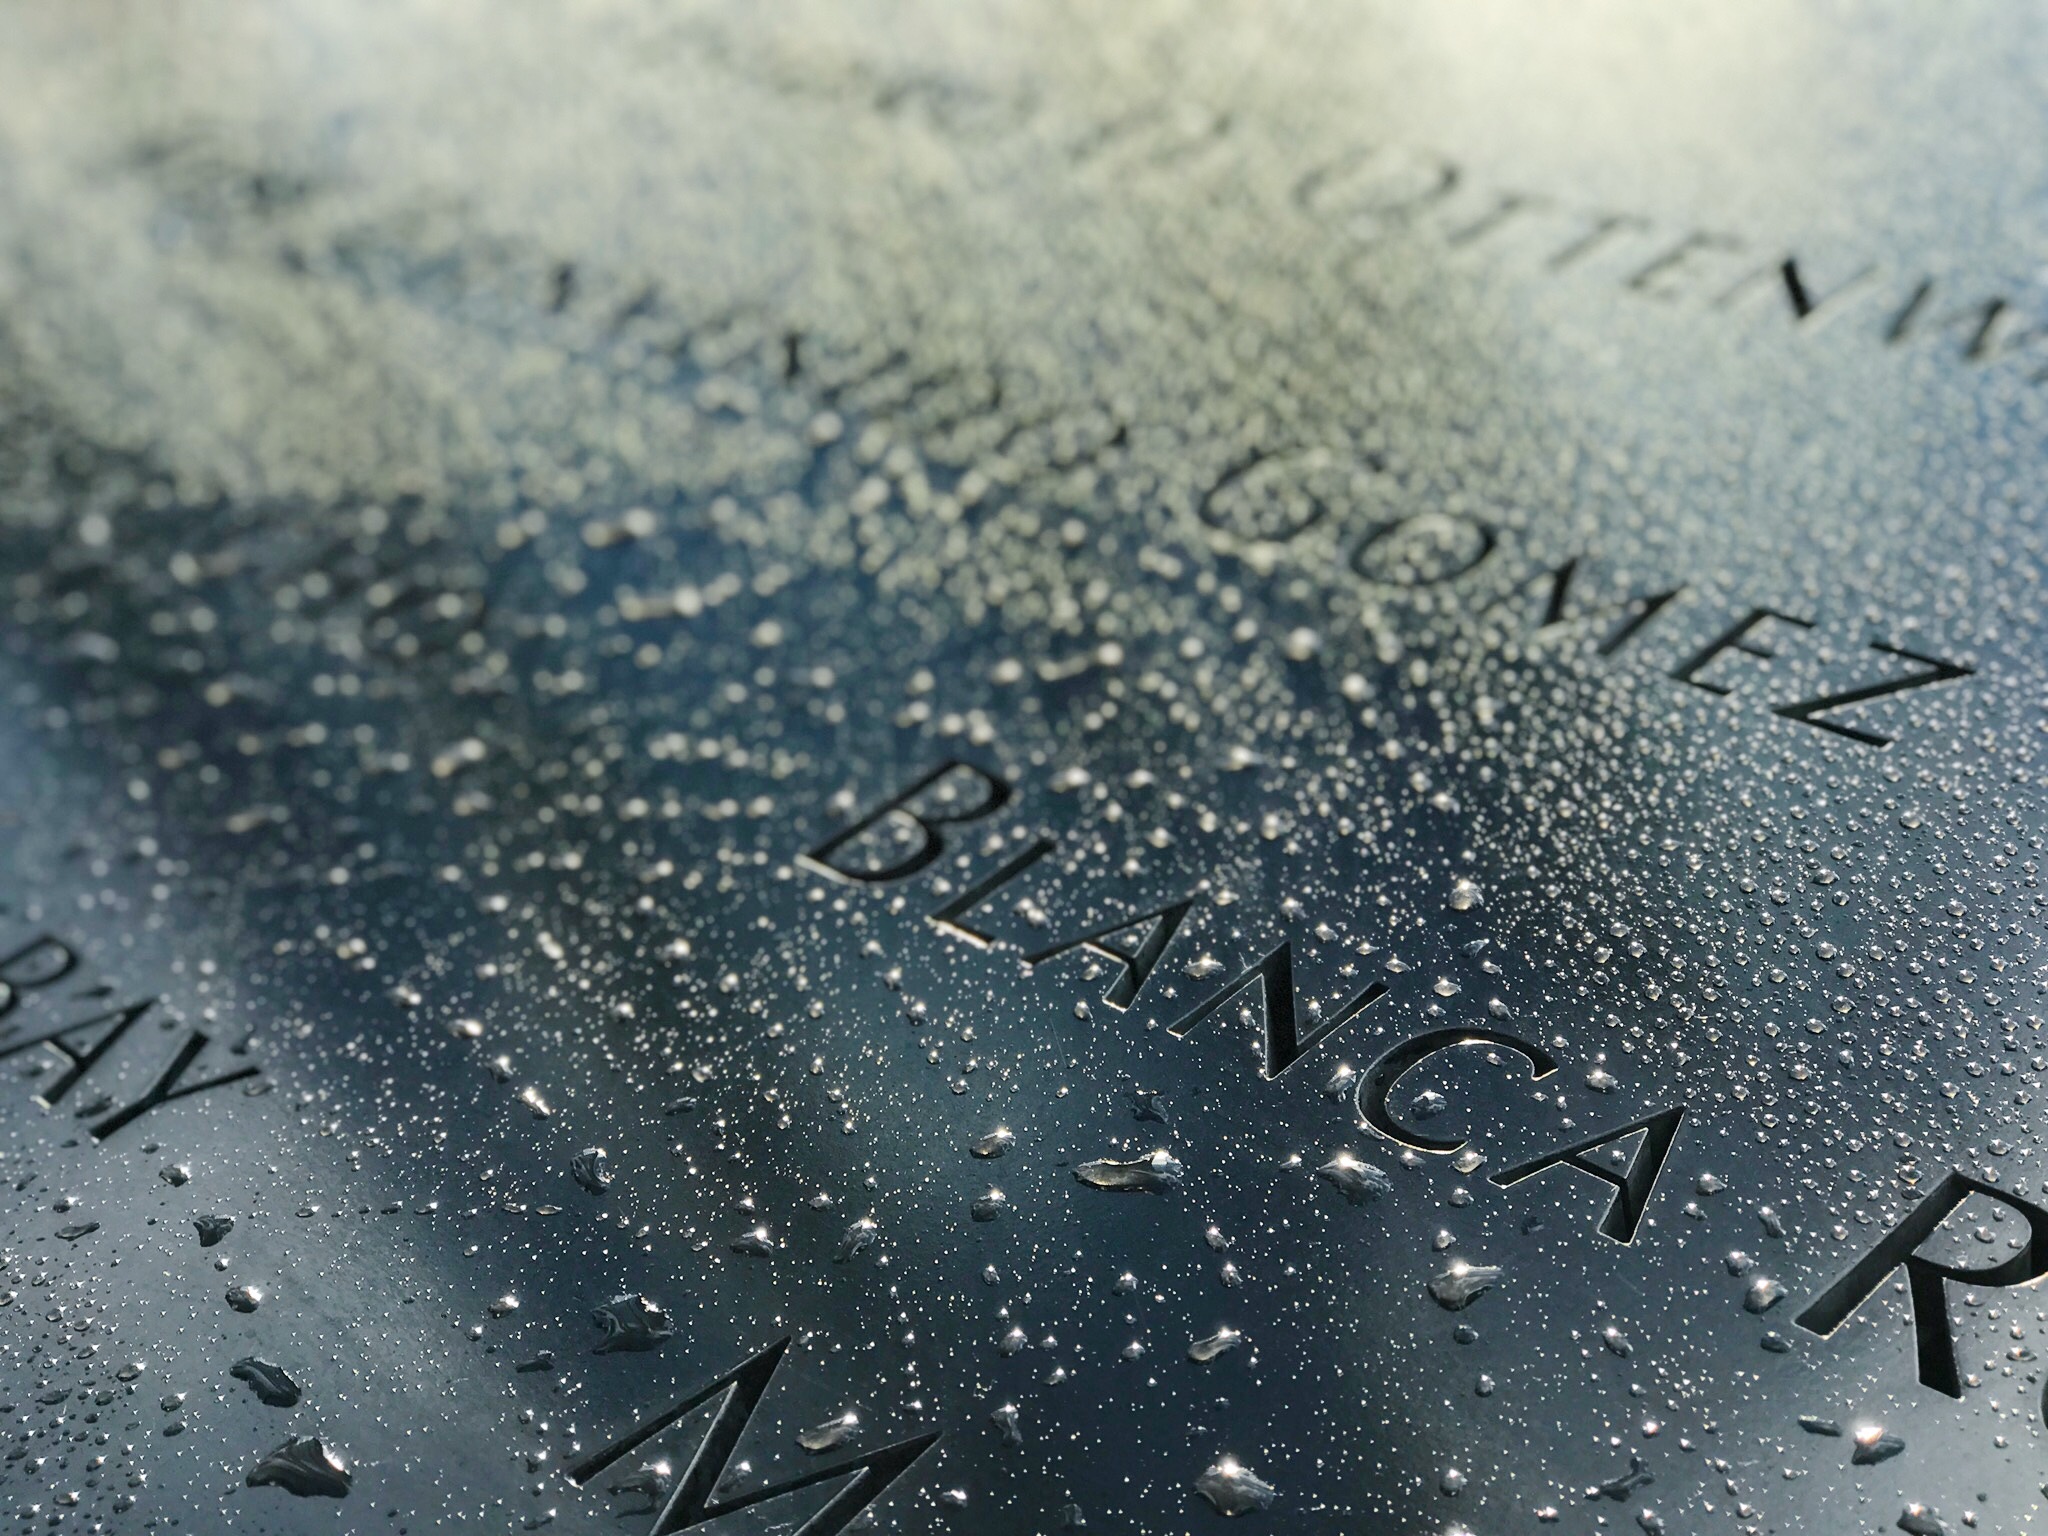
water, snow, winter, drop, photography, texture, rain, leaf, frost, asphalt, ice, weather, monochrome, close up, freezing, macro photography